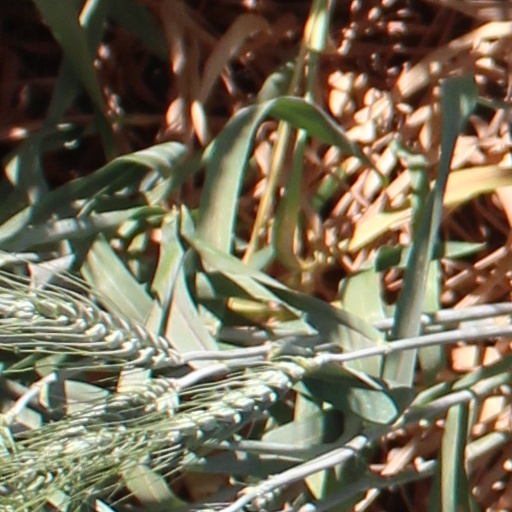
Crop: wheat